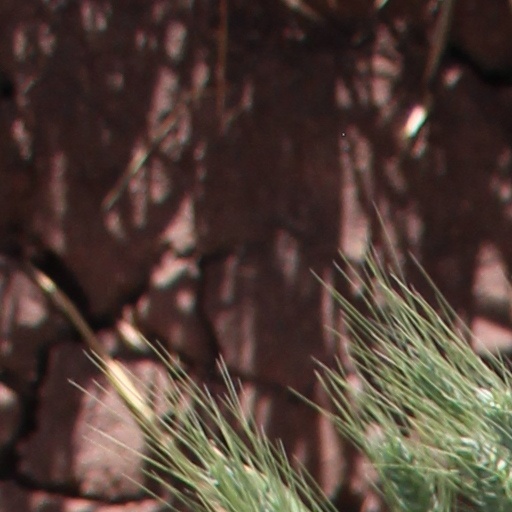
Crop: wheat